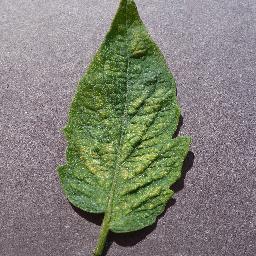
Label: Tomato___Spider_mites Two-spotted_spider_mite